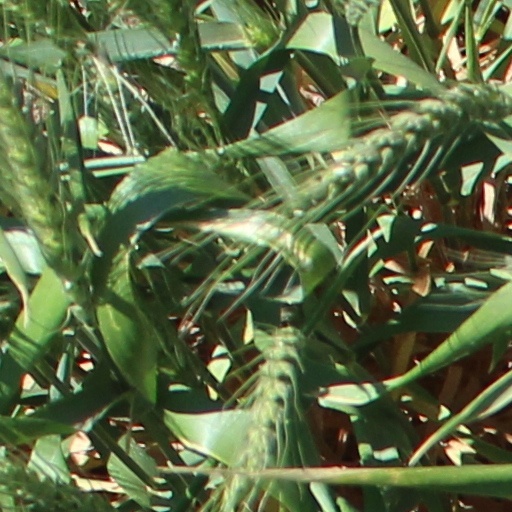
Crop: wheat